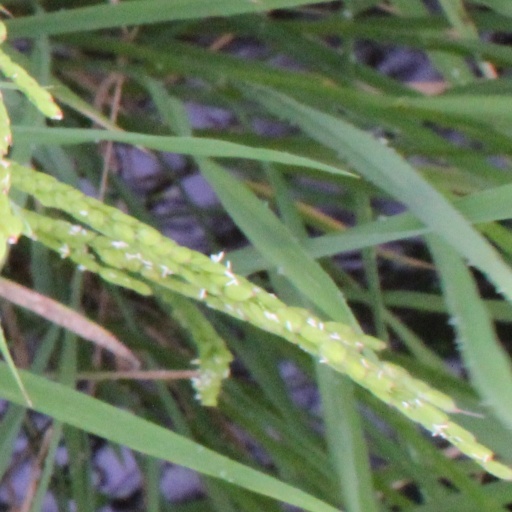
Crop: rice